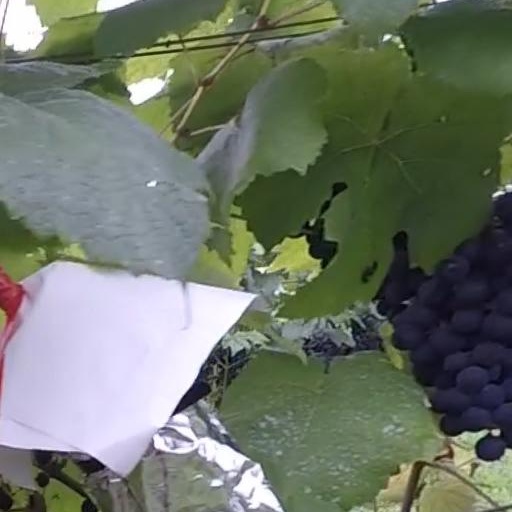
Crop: grape